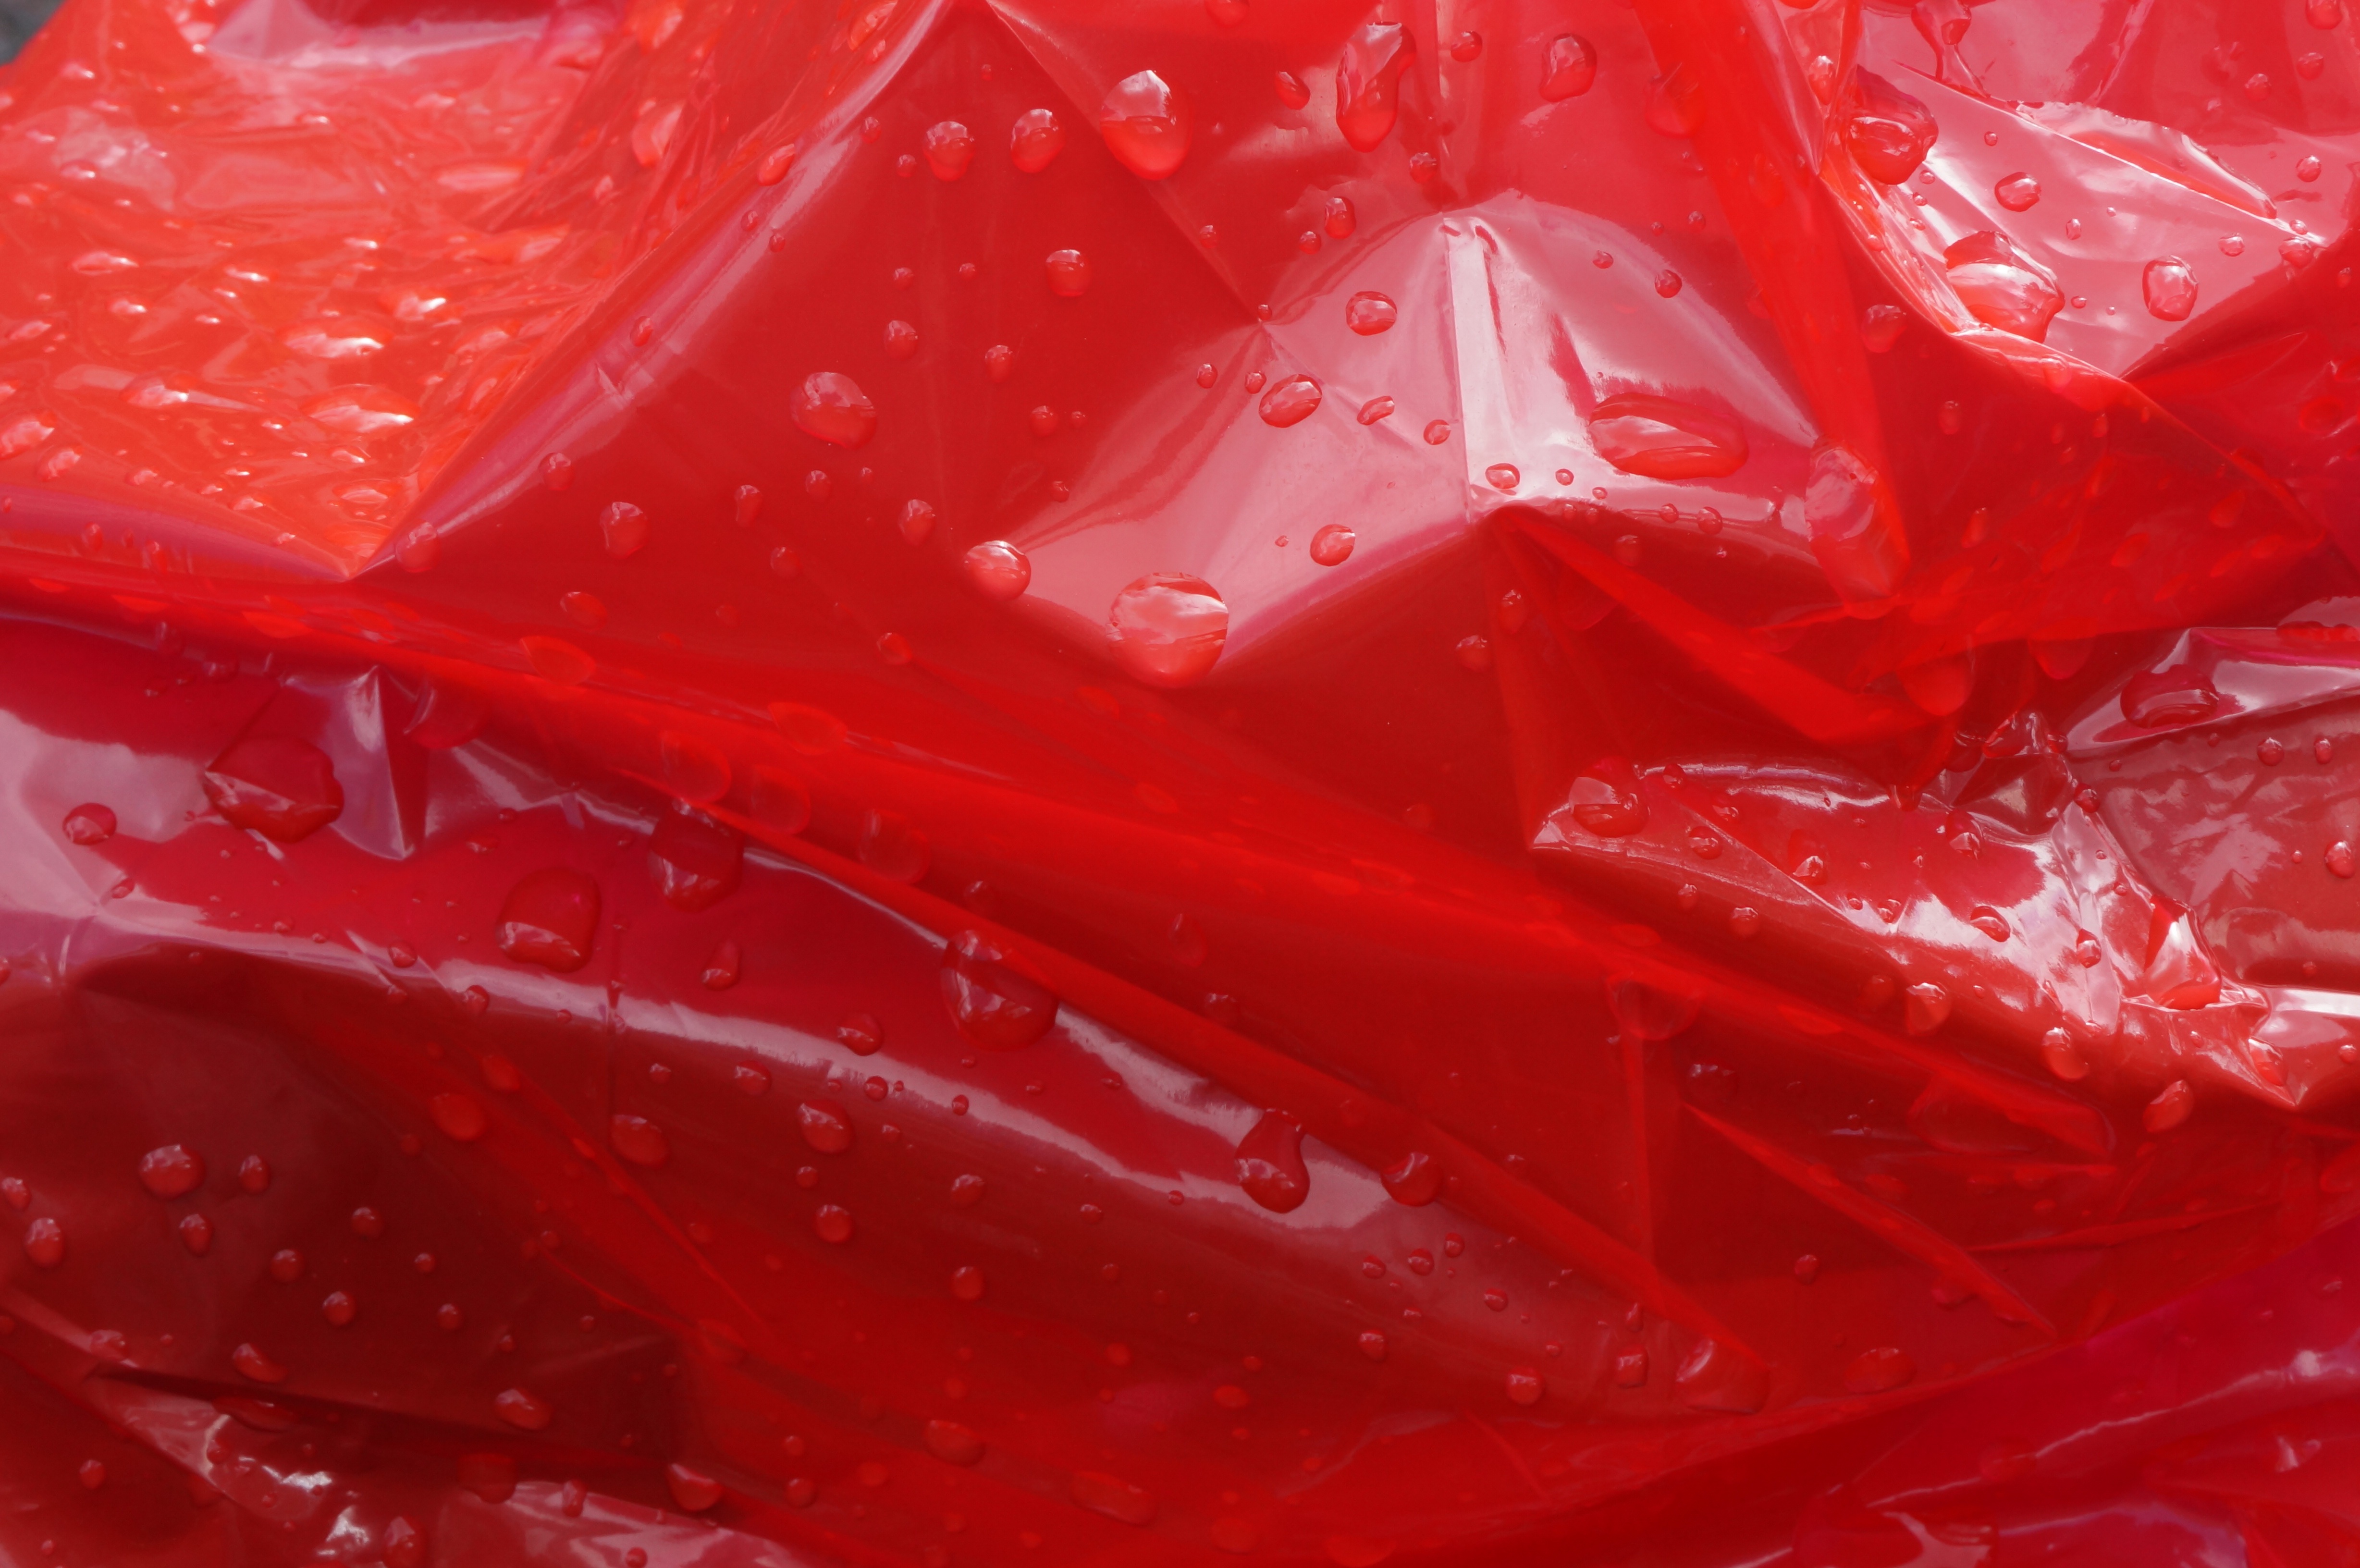
plastic, rain, flower, petal, red, color, fresh, colorful, pink, colour, macro photography, automotive exterior